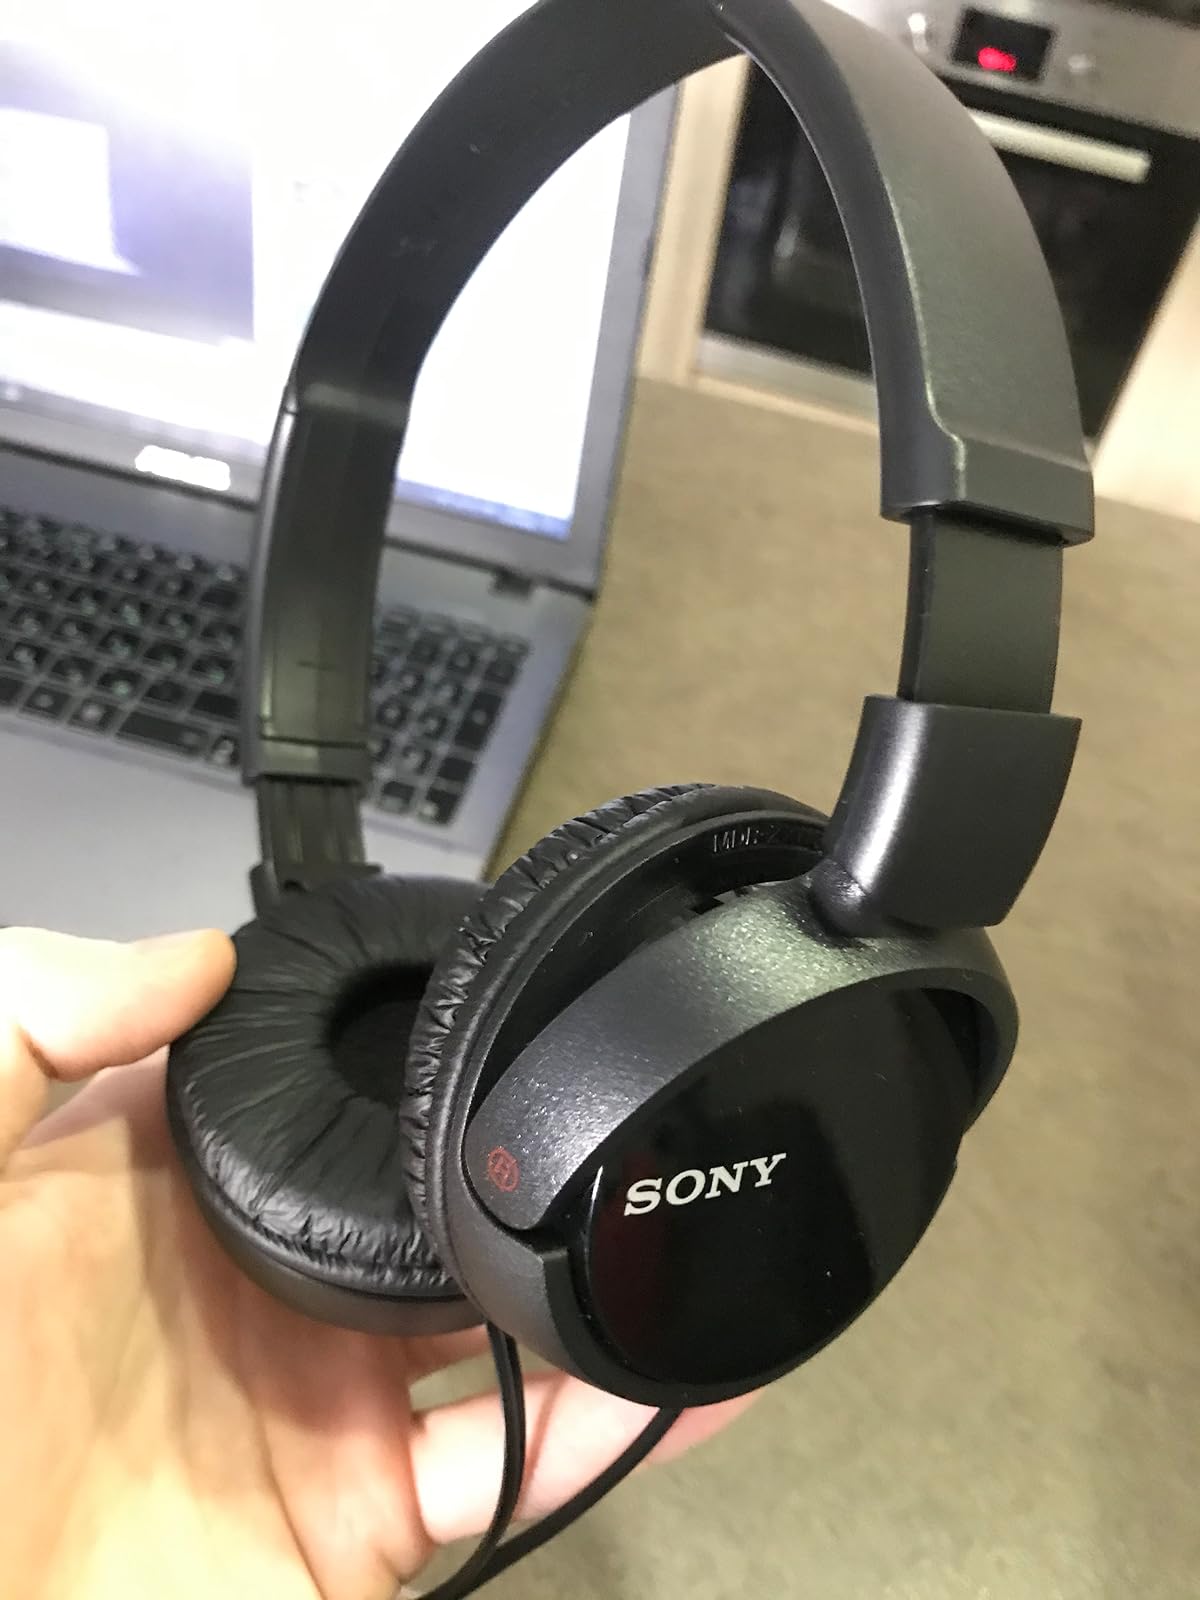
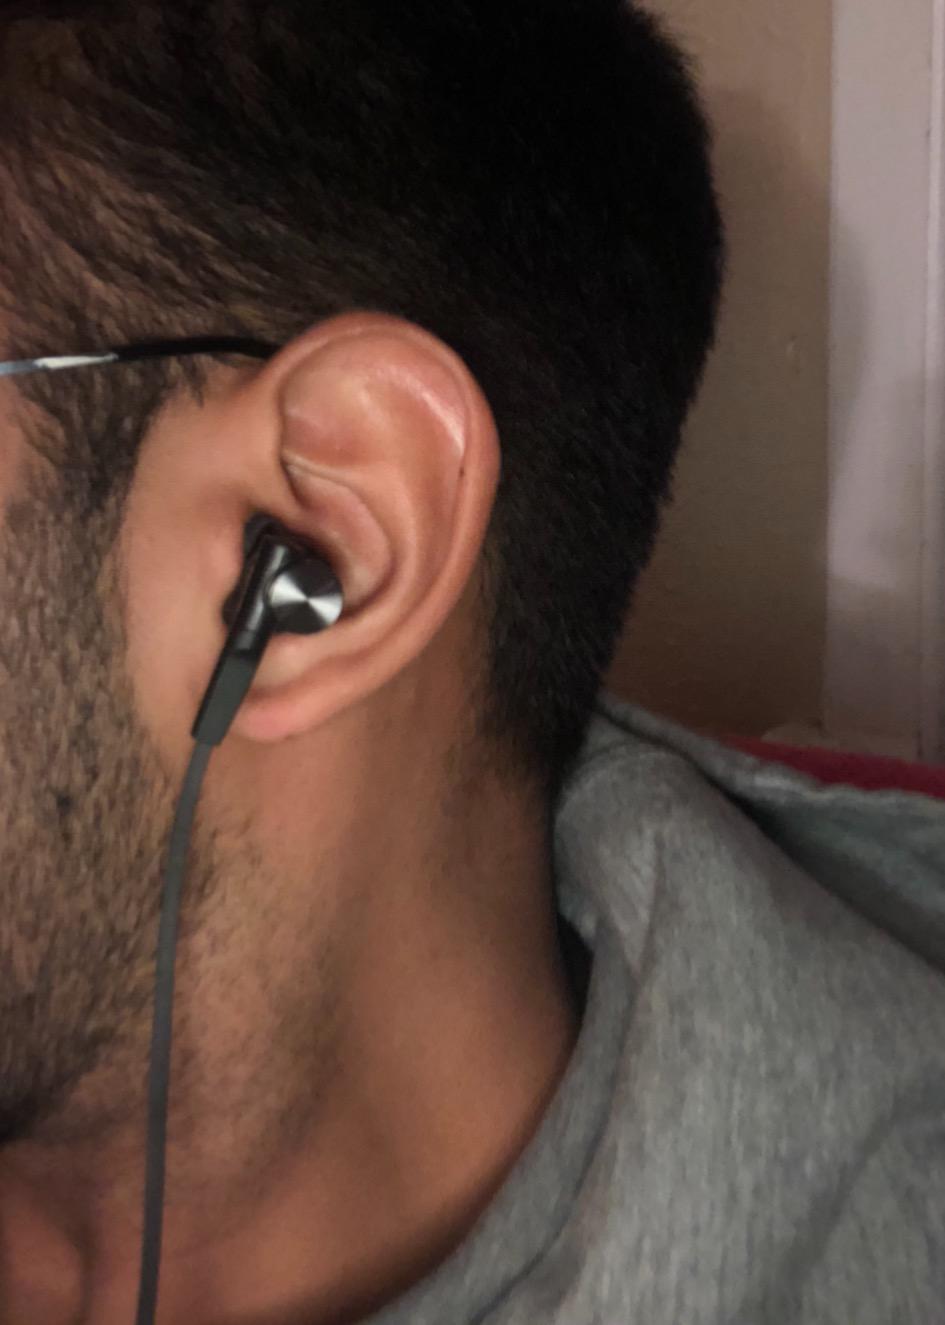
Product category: headphones
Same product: no